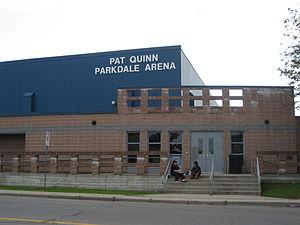
John Brian Patrick Quinn est un joueur professionnel et entraîneur de hockey sur glace. Il joua au poste de défenseur avec les Maple Leafs de Toronto, les Canucks de Vancouver et les Flames d'Atlanta entre 1968 et 1977.